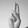
ASL letter: U